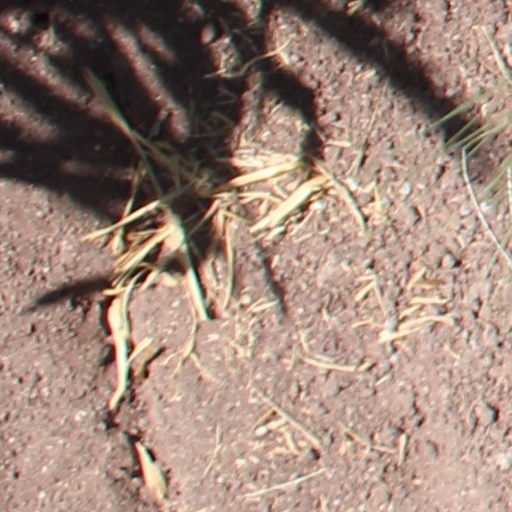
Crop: wheat